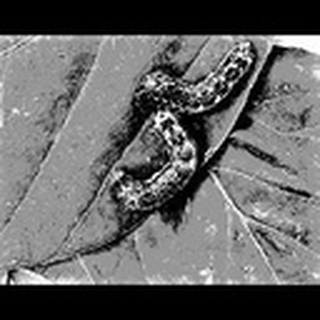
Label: cotton_army_worm